Potbank

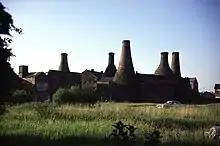
The Gladstone Pottery Museum

The term potbank has been used for generations; traditionally it is believed to originate in a business strategy employed by Josiah Wedgwood, the famous early industrialist. Unable to meet the demand for his creamwares, he sub-contracted other potters to make shapes to his specification, and to hold these in stocks until he required them. Their warehouses were called banks, and the word "potbank" is thought to derive from the practice.